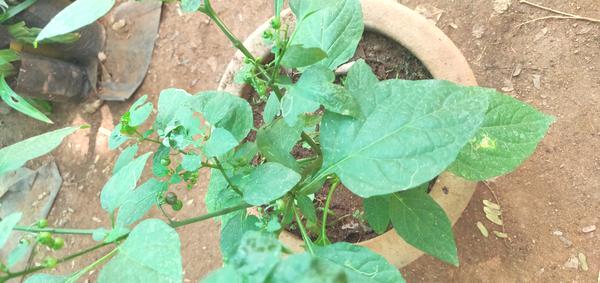
Plant: Ganike